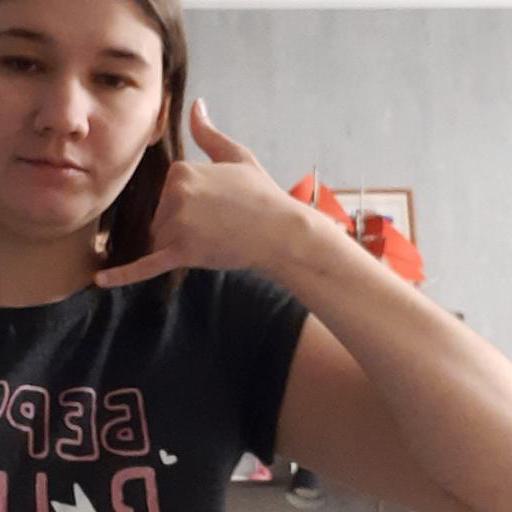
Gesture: call